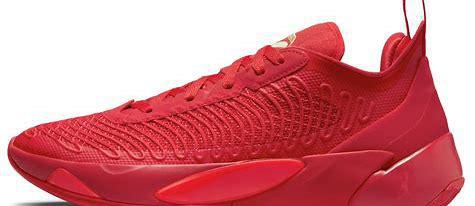
Brand: Jordan
Model: Luka 1